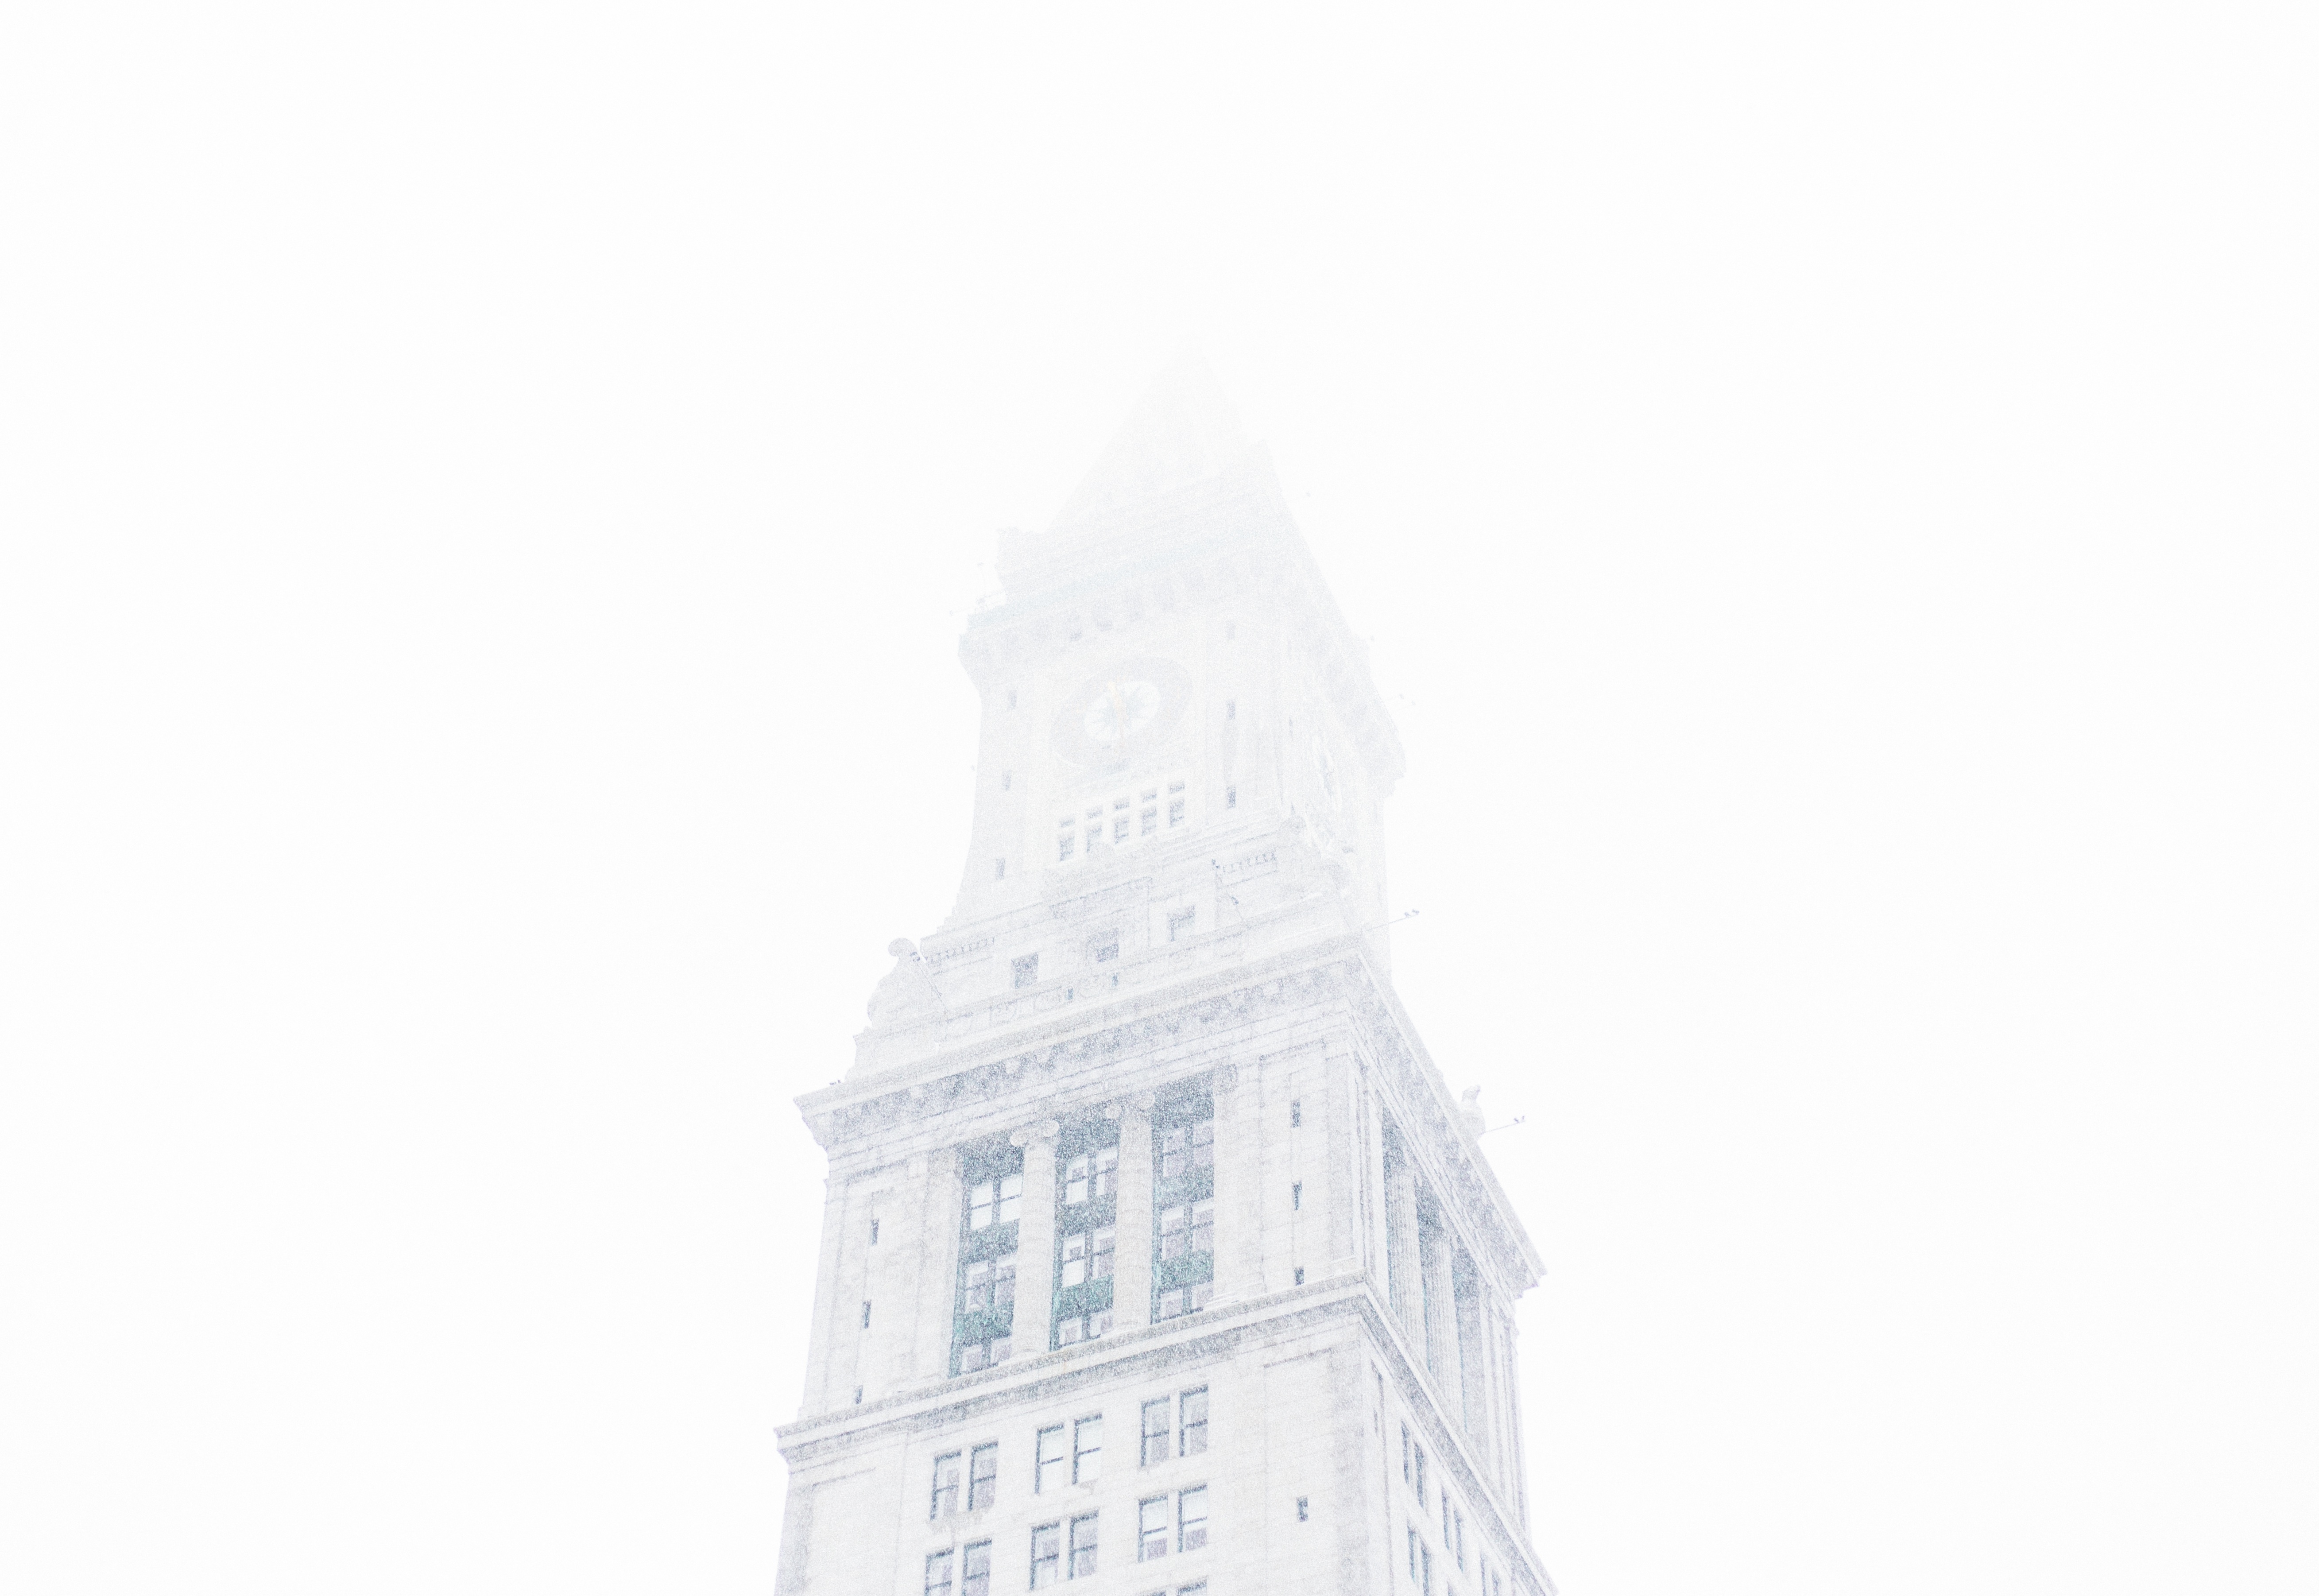
black and white, skyscraper, tower